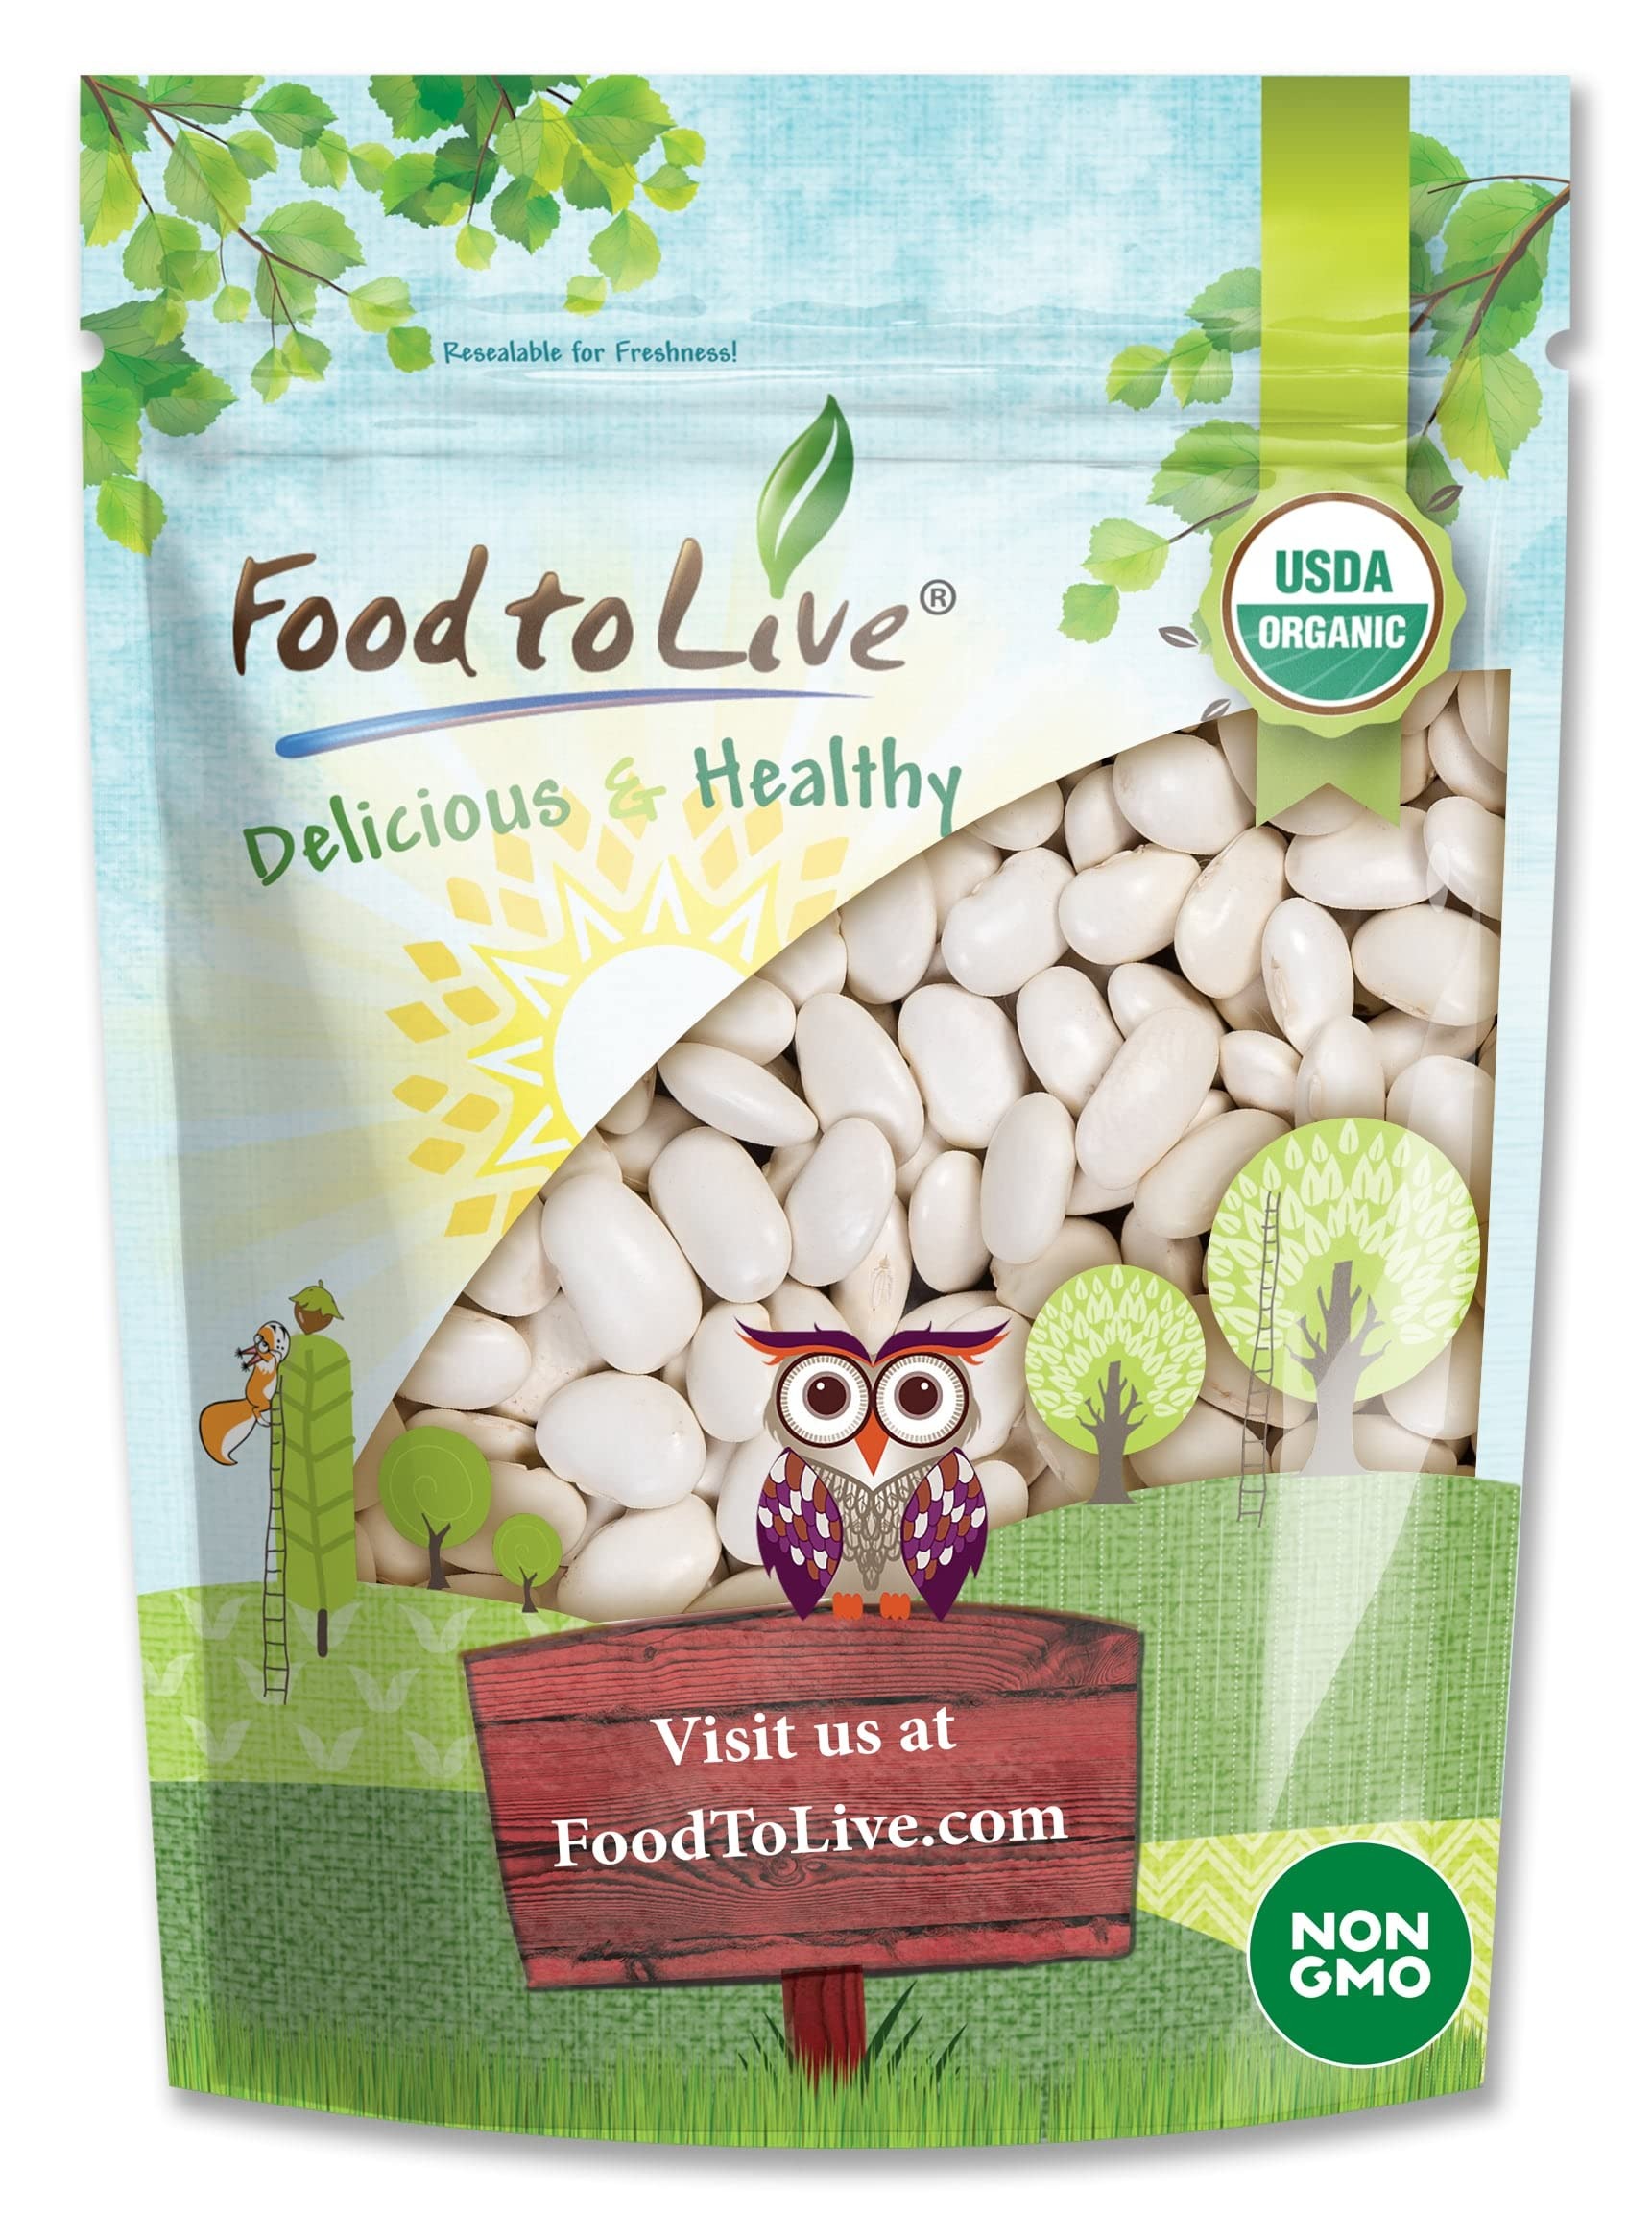
Item Name: Food to Live Organic Large White Kidney Beans, 1.5 Pounds Whole Raw Dried Beans, Vegan, Kosher, Bulk. Rich in Dietary Fiber and Protein. Perfect for Soups, Stews, Chili, Paste, Salads and Side Dishes
Bullet Point 1: ✔️ ORGANIC & NON-GMO, KOSHER, VEGAN: Large White Kidney Beans by Food to Live are USDA Organic, 100% Raw, Kosher, and do not contain any additives.
Bullet Point 2: ✔️ HIGHLY NUTRITIOUS: These beans are an amazing source of essential nutrients like protein and fiber. Besides, they contain Potassium, Calcium, Phosphorus, Iron, Magnesium, Folate, and Vitamins K, C, and B6.
Bullet Point 3: ✔️ EXTREMELY VERSATILE: Organic Large White Kidney Beans can be used in a variety of dishes: curries, salads, soups, chili, stews, or as a nutrient-dense side dish.
Bullet Point 4: ✔️ CANNELLINI, FAVA, GREAT NORTHERN BEANS SUBSTITUTE: What’s great about Large White Kidney beans is that they can be used instead of almost any other legumes, including canned ones.
Bullet Point 5: ✔️ LONG-TERM STORAGE FOOD: If stored properly, these dried beans will last you for years, so you may shop them in bulk which is a budget-friendly option.
Value: 24.0
Unit: Ounce

Price: 18.41